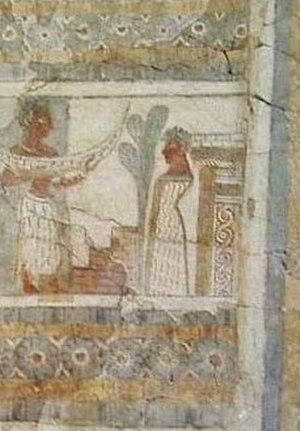
Le sarcophage d'Aghia Triada est un sarcophage minoen découvert en 1903 sur le site archéologique d'Aghia Triada. Datant du XIVᵉ siècle avant notre ère, période de la présence mycénienne en Crète, il fut découvert dans une chambre funéraire, ou plutôt un petit bâtiment ayant servi de tombe. Unique par les matériaux, l'iconographie, les éléments narratifs, la technique et le style utilisés, le sarcophage d'Aghia Triada fournit un témoignage précieux sur les cérémonies religieuses et les rites funéraires minoens. Considéré comme un des exemples les plus connus de l'art égéen, il est conservé au Musée archéologique d'Héraklion.